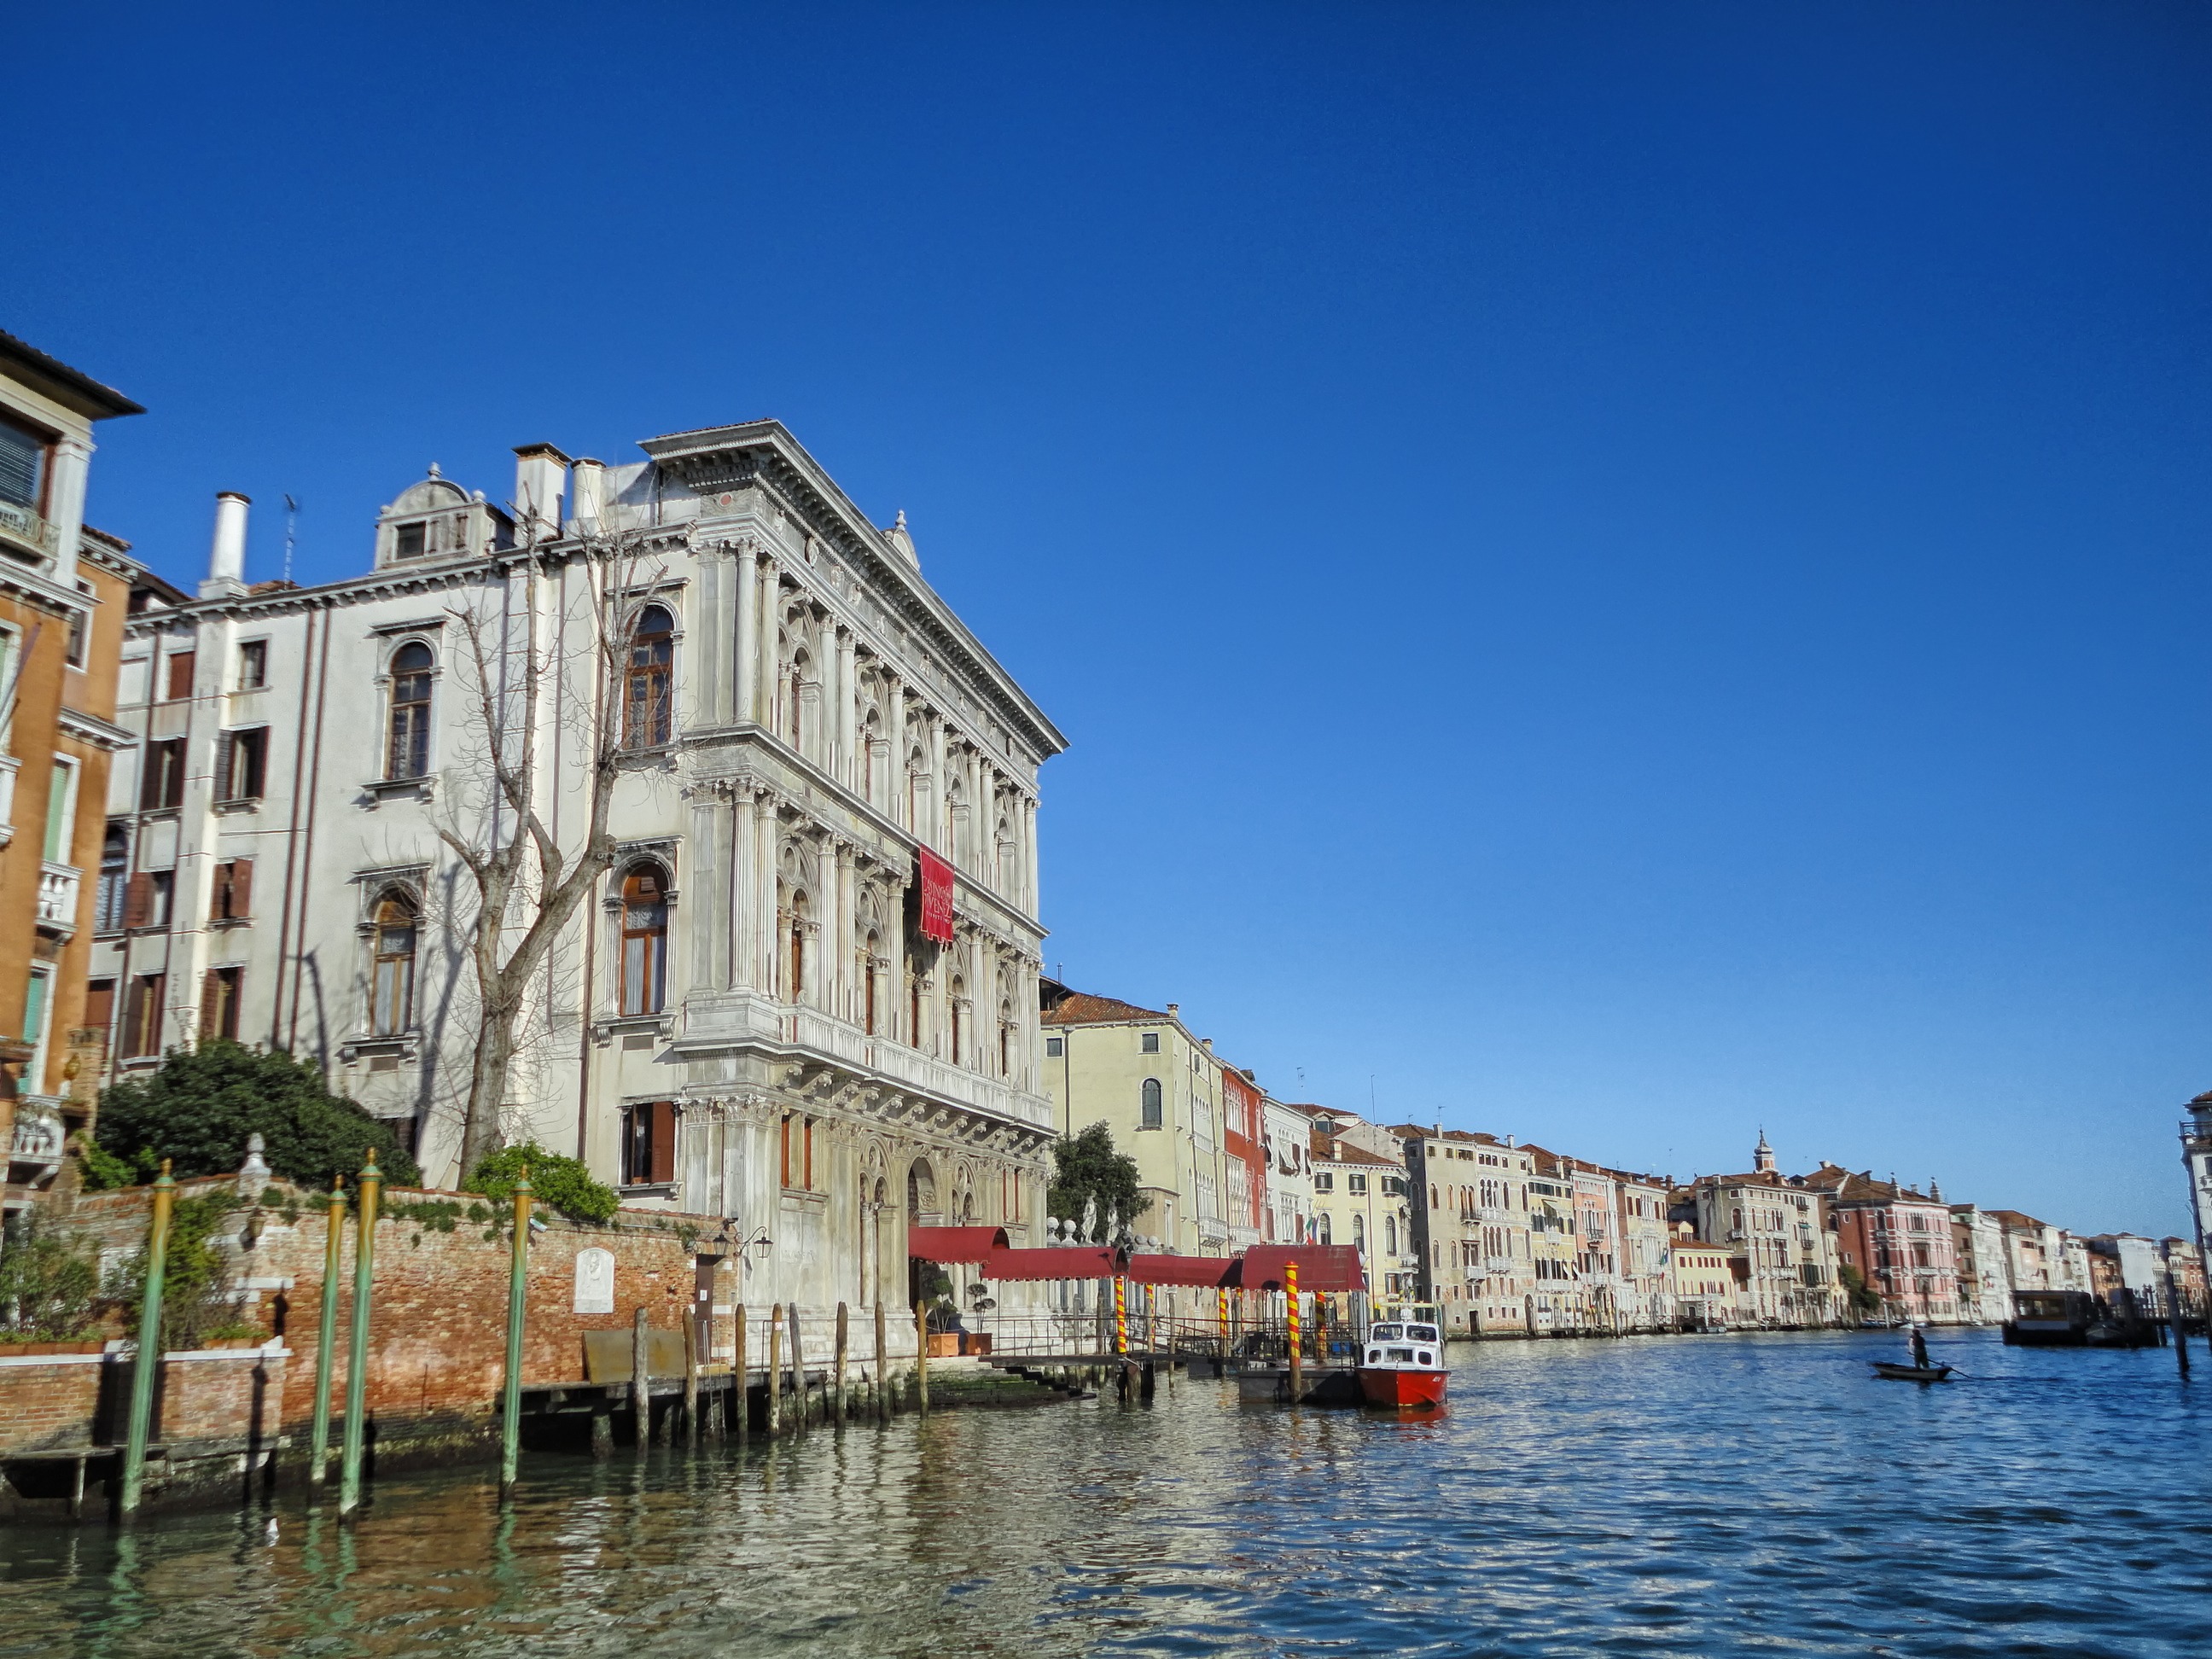
sea, water, architecture, sky, boat, town, river, canal, cityscape, vacation, vehicle, romantic, italy, harbor, venice, tourism, waterway, outside, clouds, buildings, boats, reflections, gondola, destinations